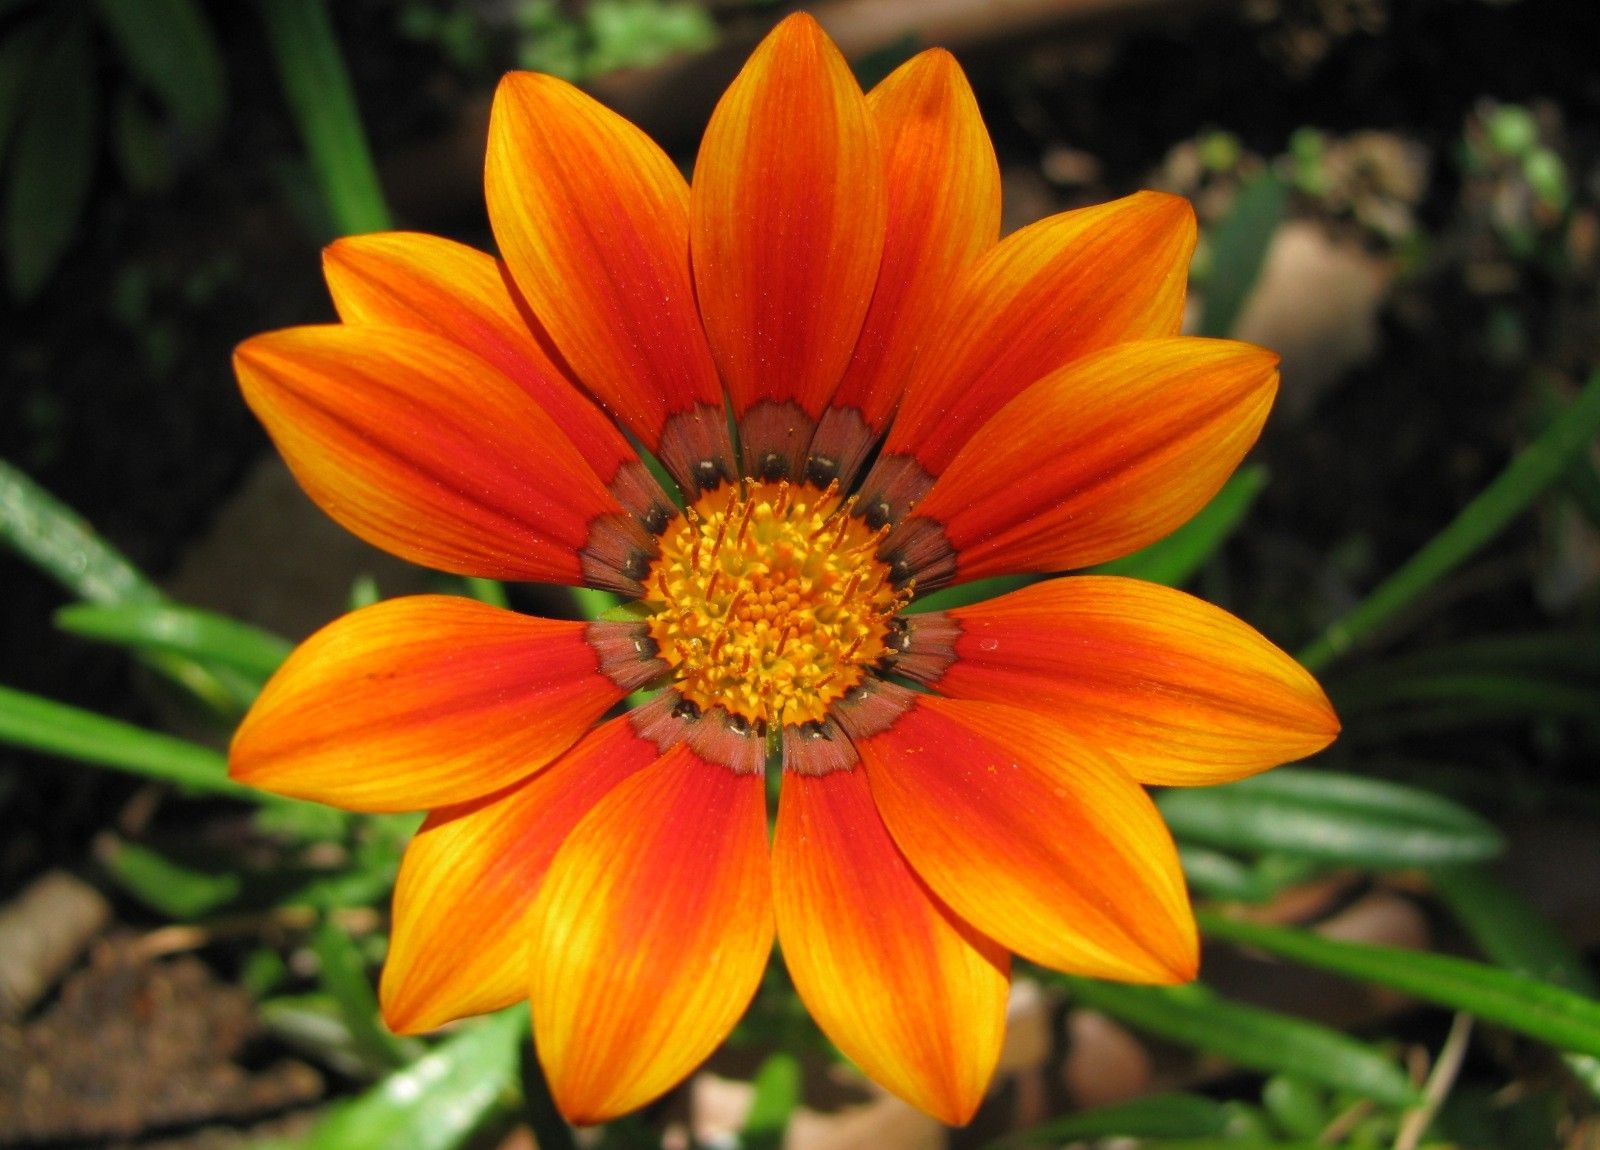
nature, blossom, plant, sun, field, leaf, flower, petal, summer, floral, wild, environment, spring, herb, color, natural, fresh, botany, colorful, yellow, agriculture, flora, season, life, wildflower, close up, outdoors, bright, growing, organic, macro photography, flowering plant, daisy family, calendula, annual plant, plant stem, land plant